Shaandaar (1974 film)

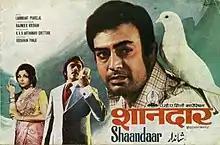
Poster

Shaandaar is a 1974 Indian Hindi-language drama film directed by Krishnan–Panju. The film stars Sanjeev Kumar, Sharmila Tagore, and Vinod Mehra. A remake of the 1971 Kannada film "Kasturi Nivasa", it focuses on Rajan, who incurs losses as Chander, a man he helped, prospers. The film was released on 22 September 1974.